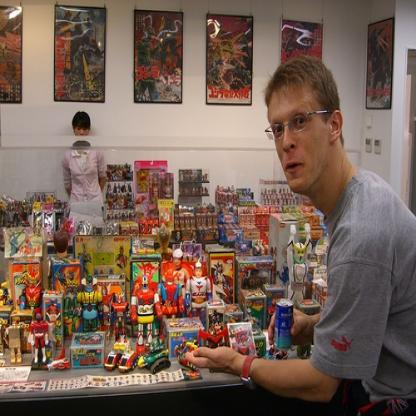
Scene: Indoor